Mercury Bluff

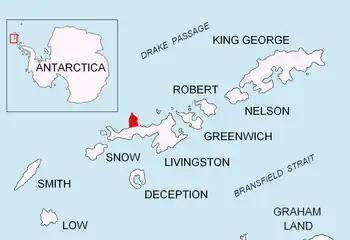
Location of Ioannes Paulus II Peninsula on Livingston Island in the South Shetland Islands.

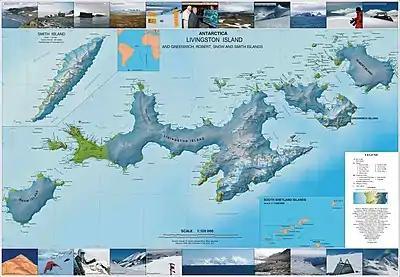
Topographic map of Livingston Island, Greenwich, Robert, Snow and Smith Islands.

Mercury Bluff is a perpendicular bluff on Gerlovo Beach in the northwest of Ioannes Paulus II Peninsula, Livingston Island in the South Shetland Islands, Antarctica. The area was visited by early 19th century sealers.